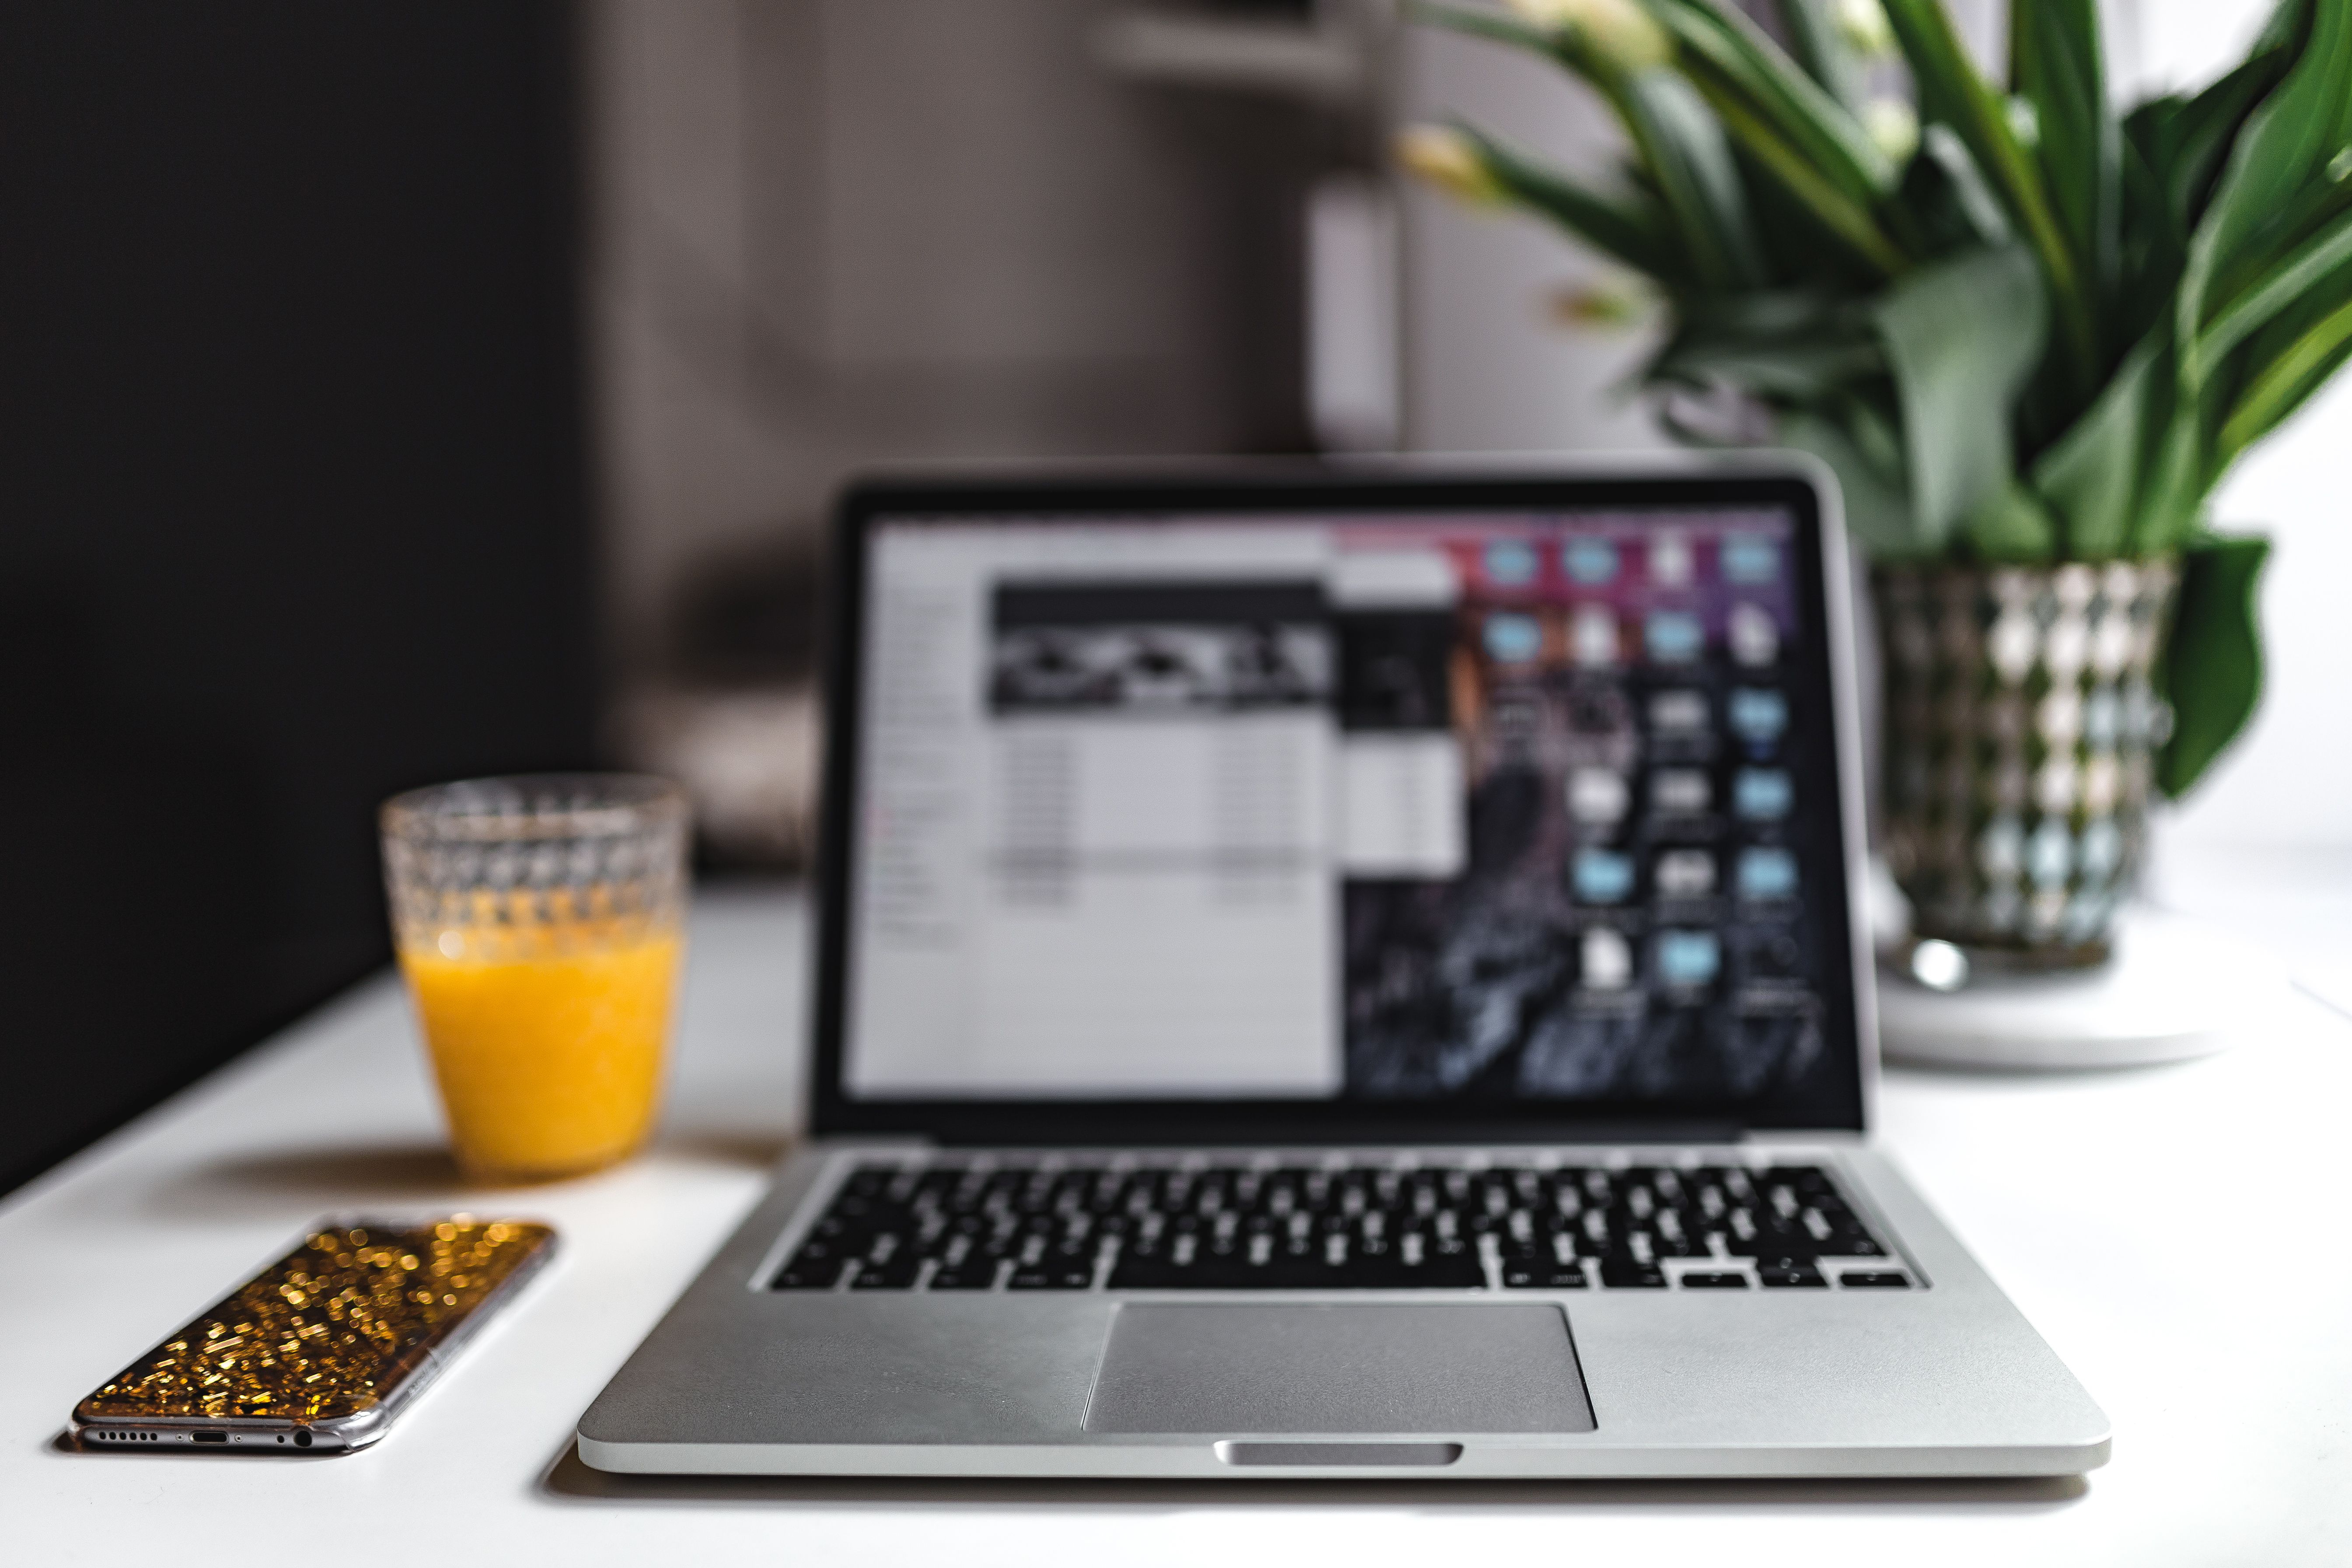
laptop, electronic device, technology, personal computer, computer, netbook, gadget, office, touchpad, multimedia, furniture, desk, office equipment